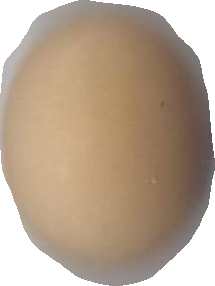
Variety: Anjasmoro